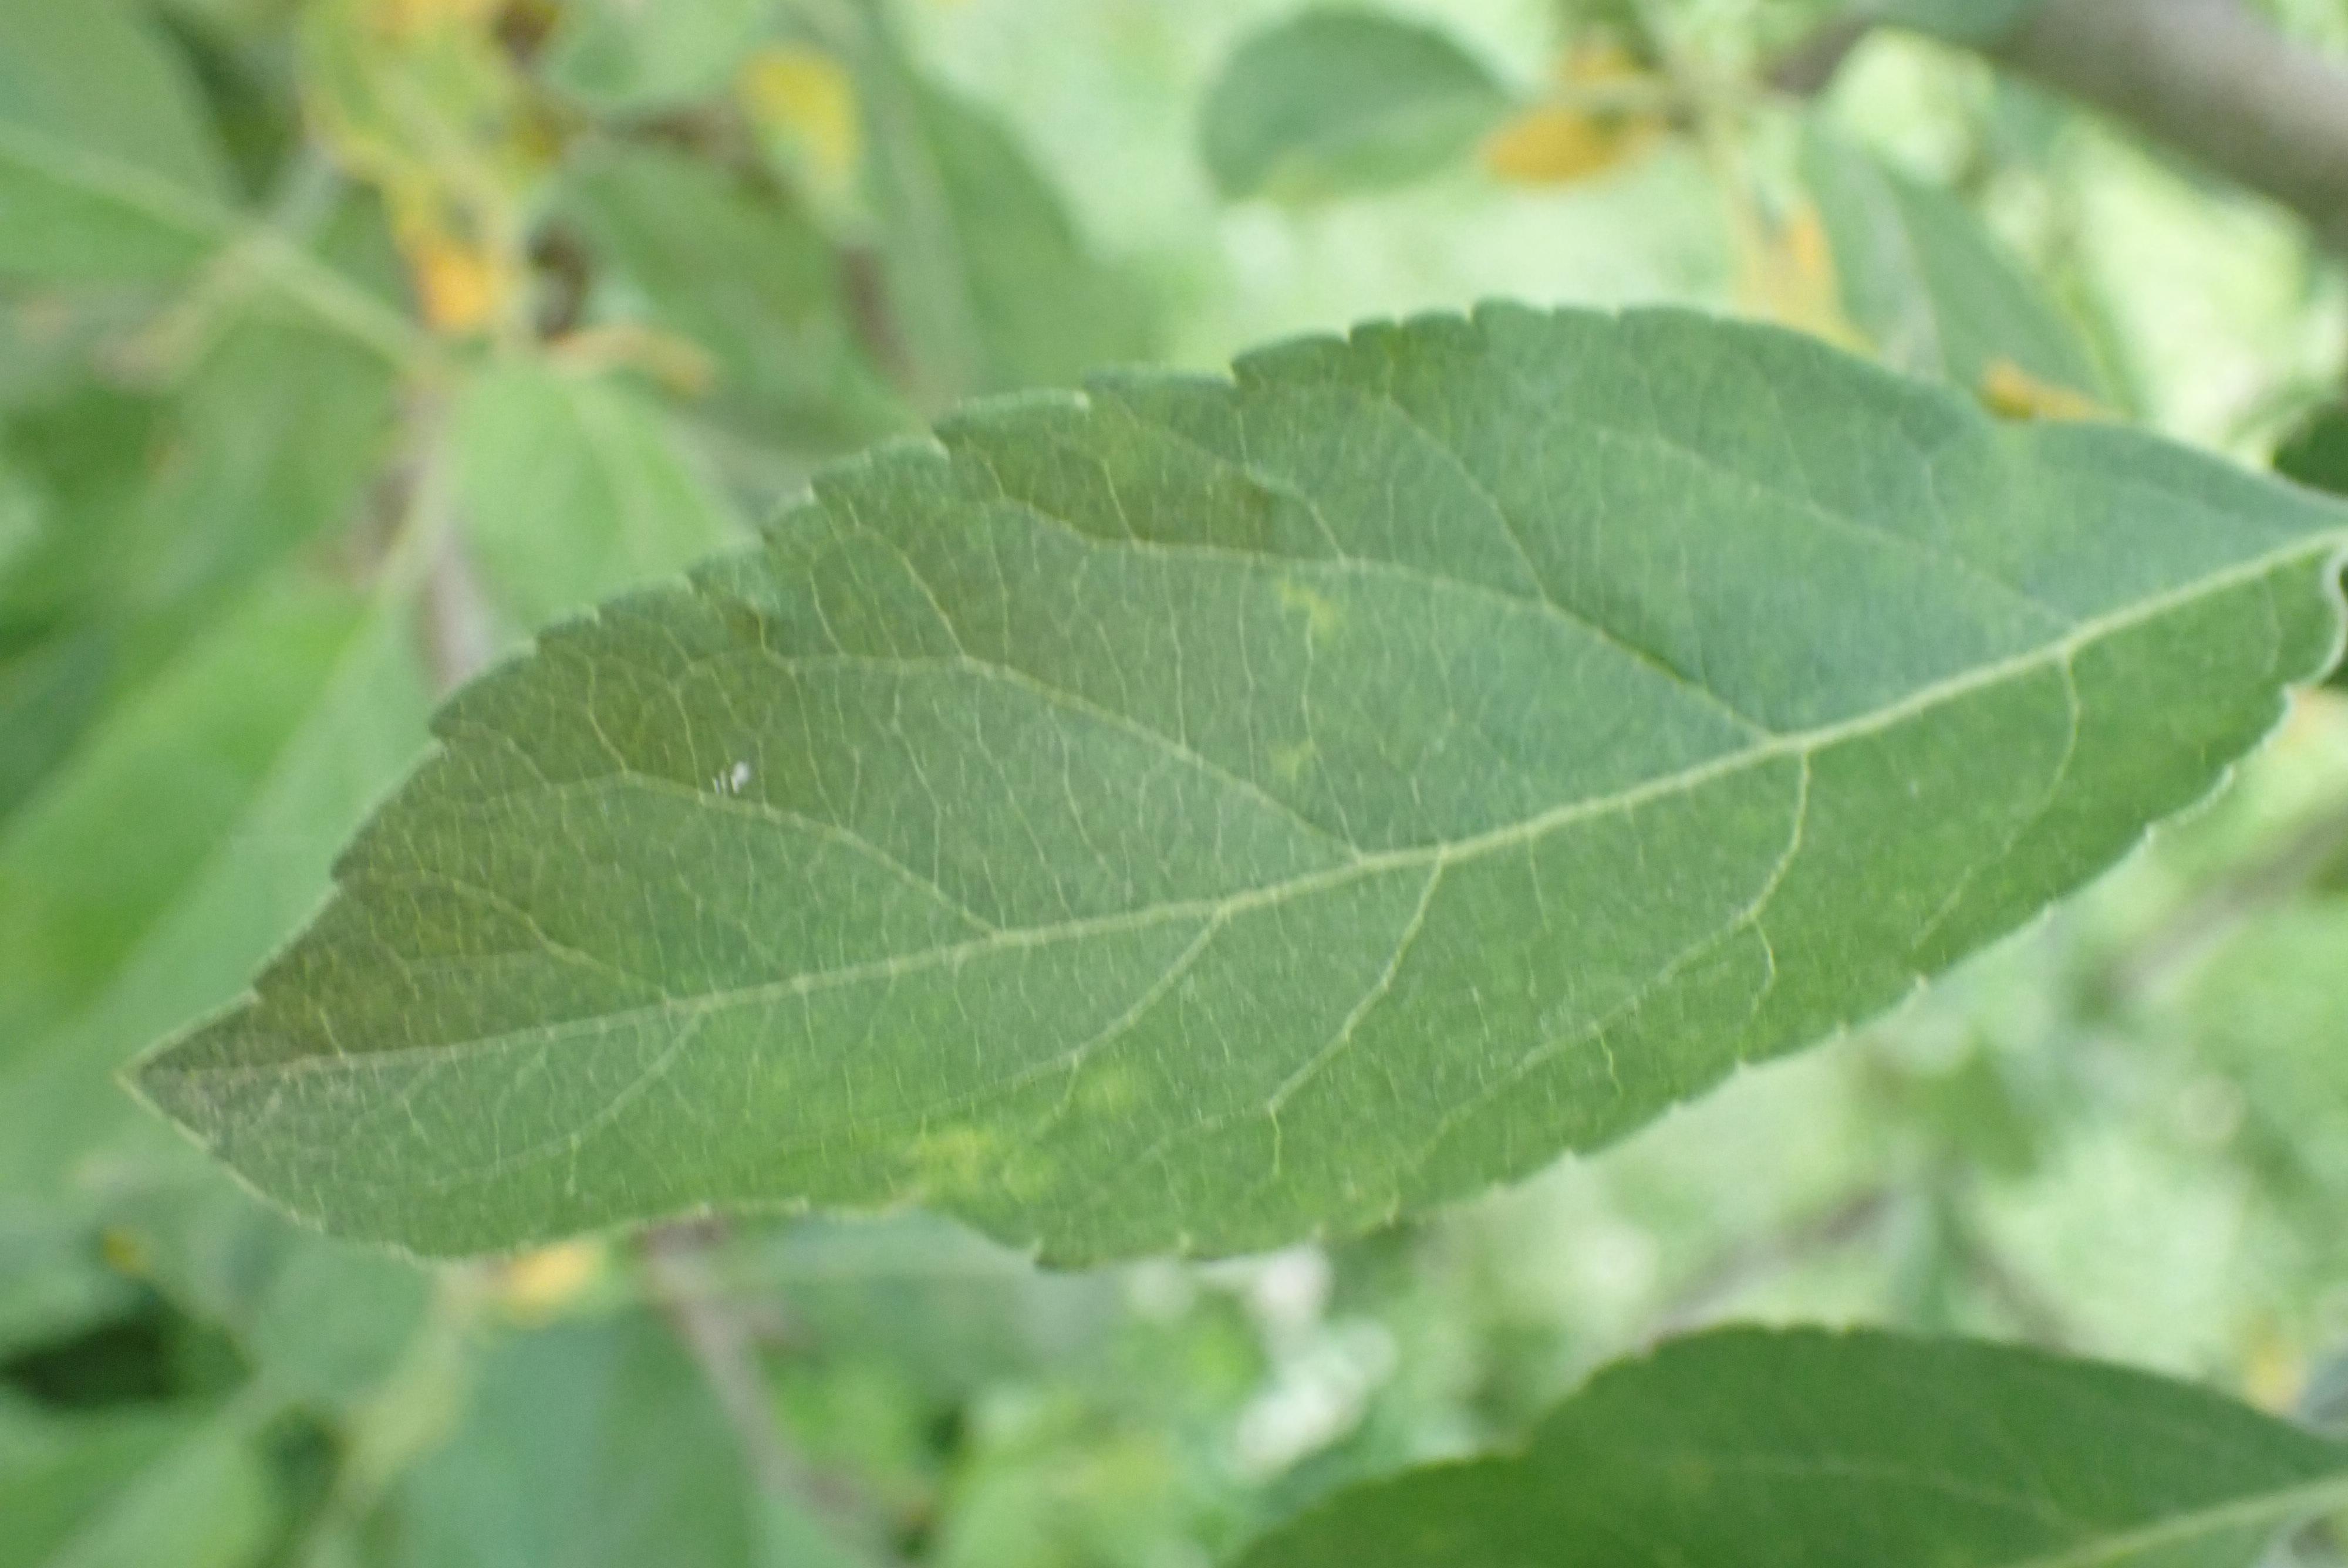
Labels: scab